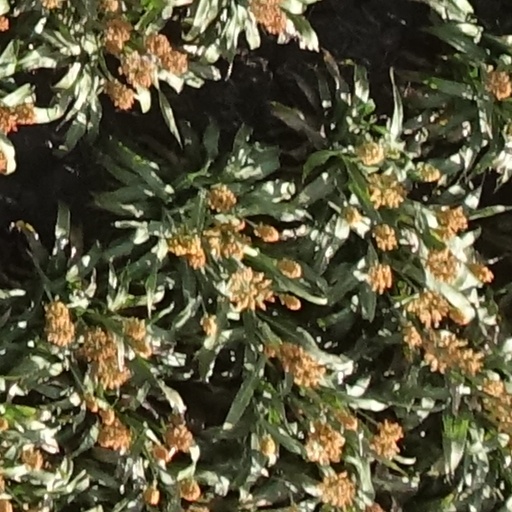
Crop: sorghum